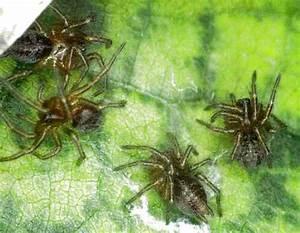
spider